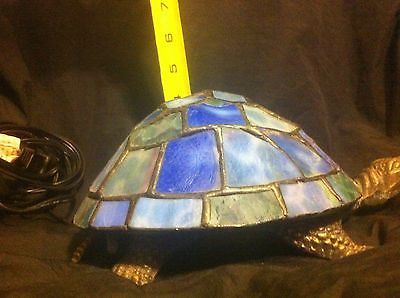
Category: lamp